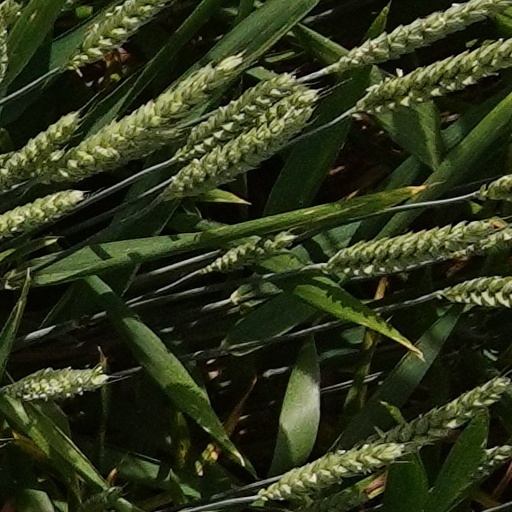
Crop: wheat